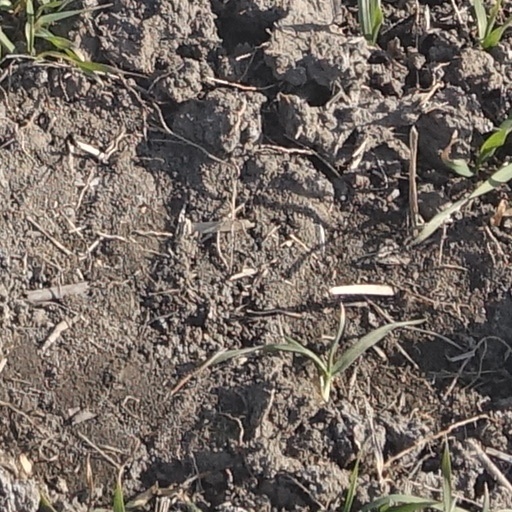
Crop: wheat